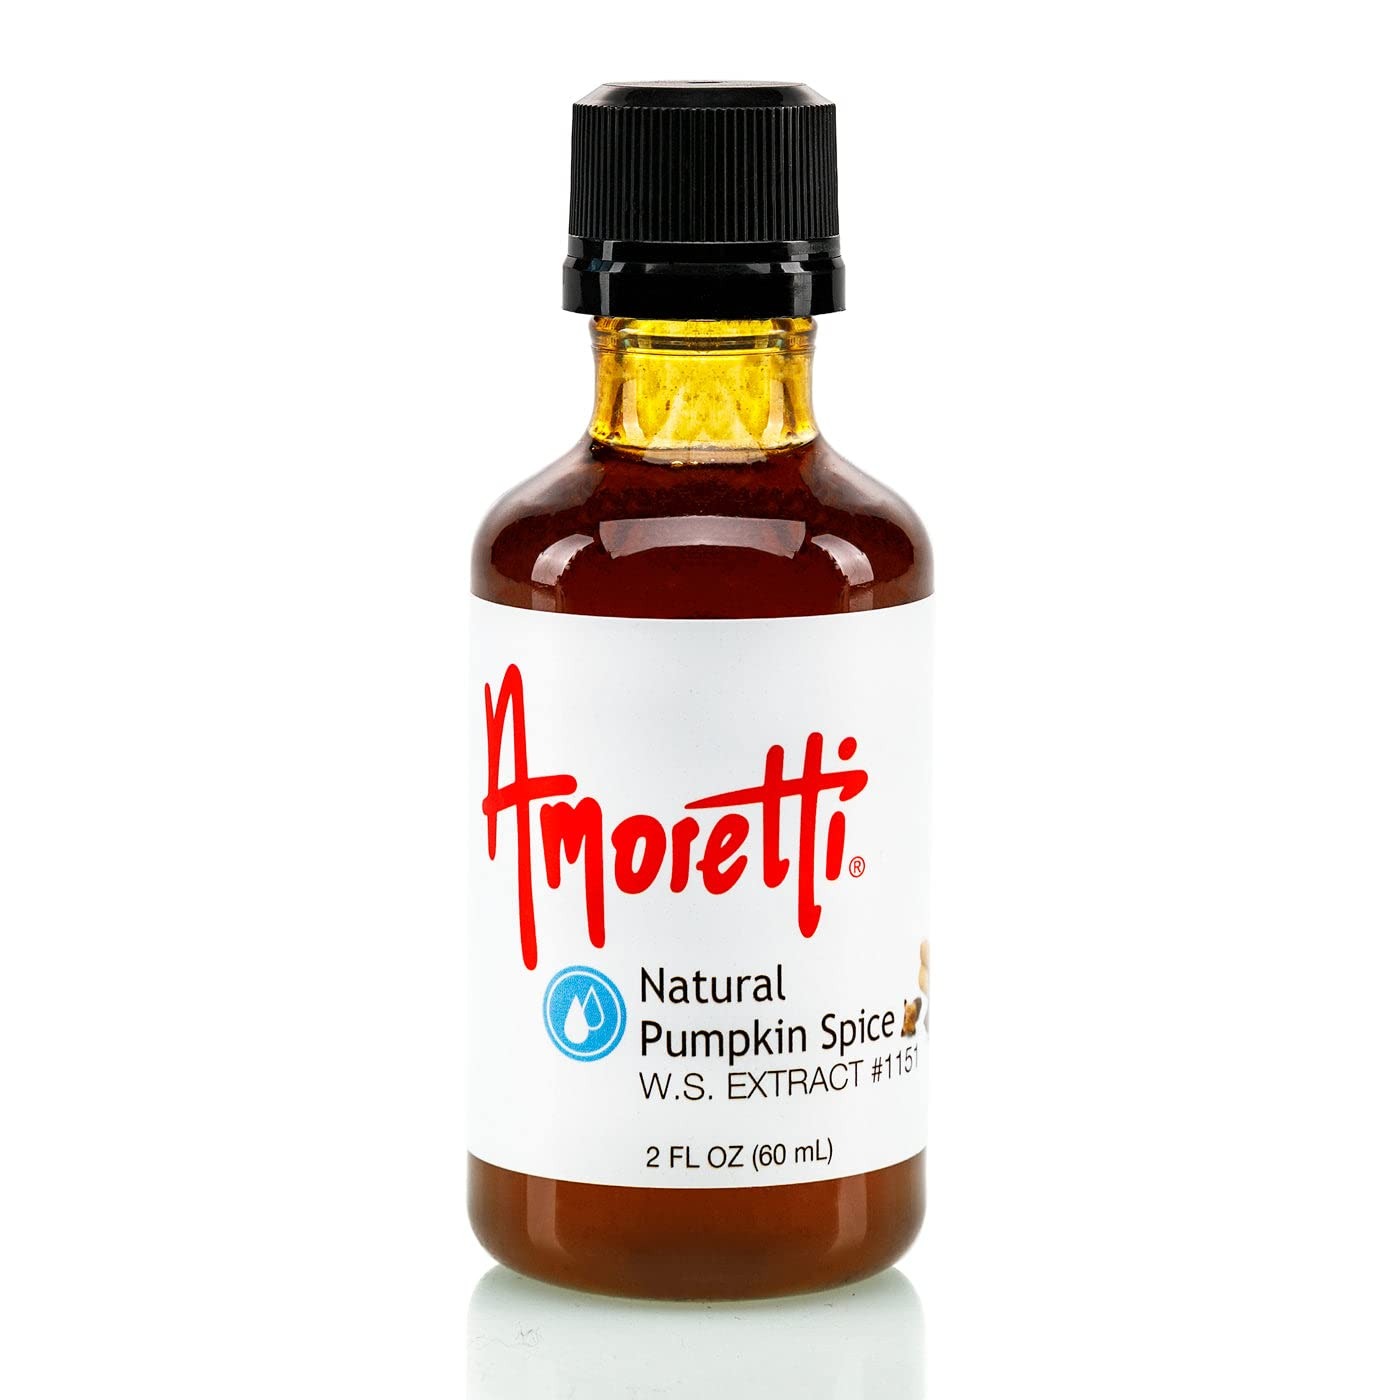
Item Name: Amoretti - Natural Pumpkin Spice Extract Water Soluble 2 oz - Highly Concentrated & Perfect For Pastry, Savory, Brewing, and more, Preservative Free, Vegan, Kosher Pareve, Keto Friendly
Bullet Point 1: INCREDIBLE VERSATILITY: Our extracts are ideal for flavoring cakes, cookies, buttercreams, frostings, macarons, brewing, distilling and so much more.
Bullet Point 2: SPECIFICATIONS: Highly concentrated, no preservatives, no artificial colors, gluten-free, vegan Kosher Pareve, keto-friendly, bake-proof, and freeze-thaw stable.
Bullet Point 3: HIGHEST QUALITY: We use only the finest and freshest ingredients to deliver delicious natural flavors in each serving.
Bullet Point 4: Preservative-Free
Bullet Point 5: Bake-Proof & Freeze-Thaw Stable
Product Description: Bold, Spiced, RichEnhance your gourmet creations with Amoretti's Natural Pumpkin Spice Water-Soluble Extract. A trusted choice among industry professionals, our extracts are naturally flavored, highly concentrated, and very versatile. Deliver the rich flavor of cinnamon with undertones of nutmeg and clove straight into all your favorite culinary applications. Empower your imagination — with Amoretti!Product Details
Value: 2.0
Unit: Ounce

Price: 32.19